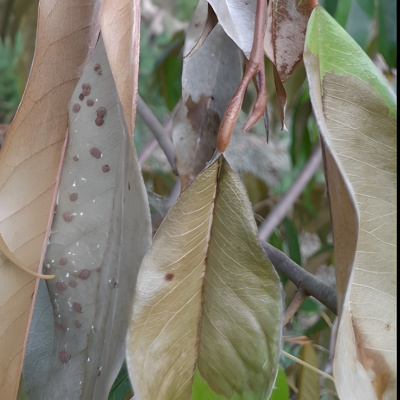
Label: Leaf_Rhizoctonia